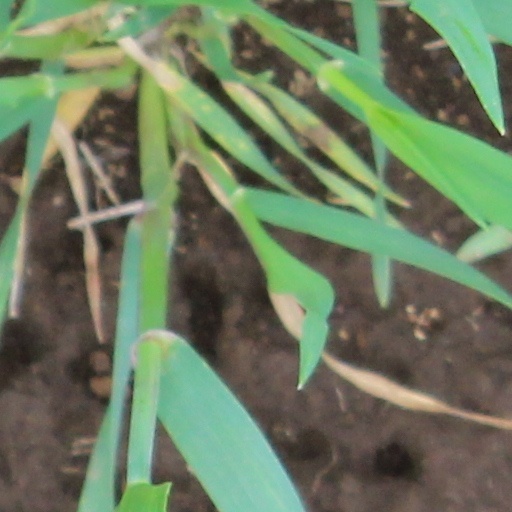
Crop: wheat